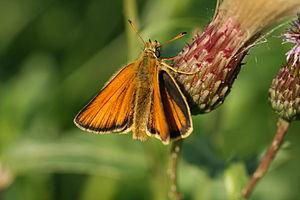
Thymelicus lineola, appelée en Europe l’Hespérie du dactyle et au Canada l’Hespérie des graminées, est une espèce de lépidoptères de la famille des Hesperiidae et de la sous-famille des Hesperiinae.
Le Site de Grand Intérêt Biologique des Viviers, plus connu sous le nom de Terril des Viviers est un ancien site de charbonnage s'étendant à l'est de Gilly, section de la ville de Charleroi.